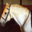
Label: horse